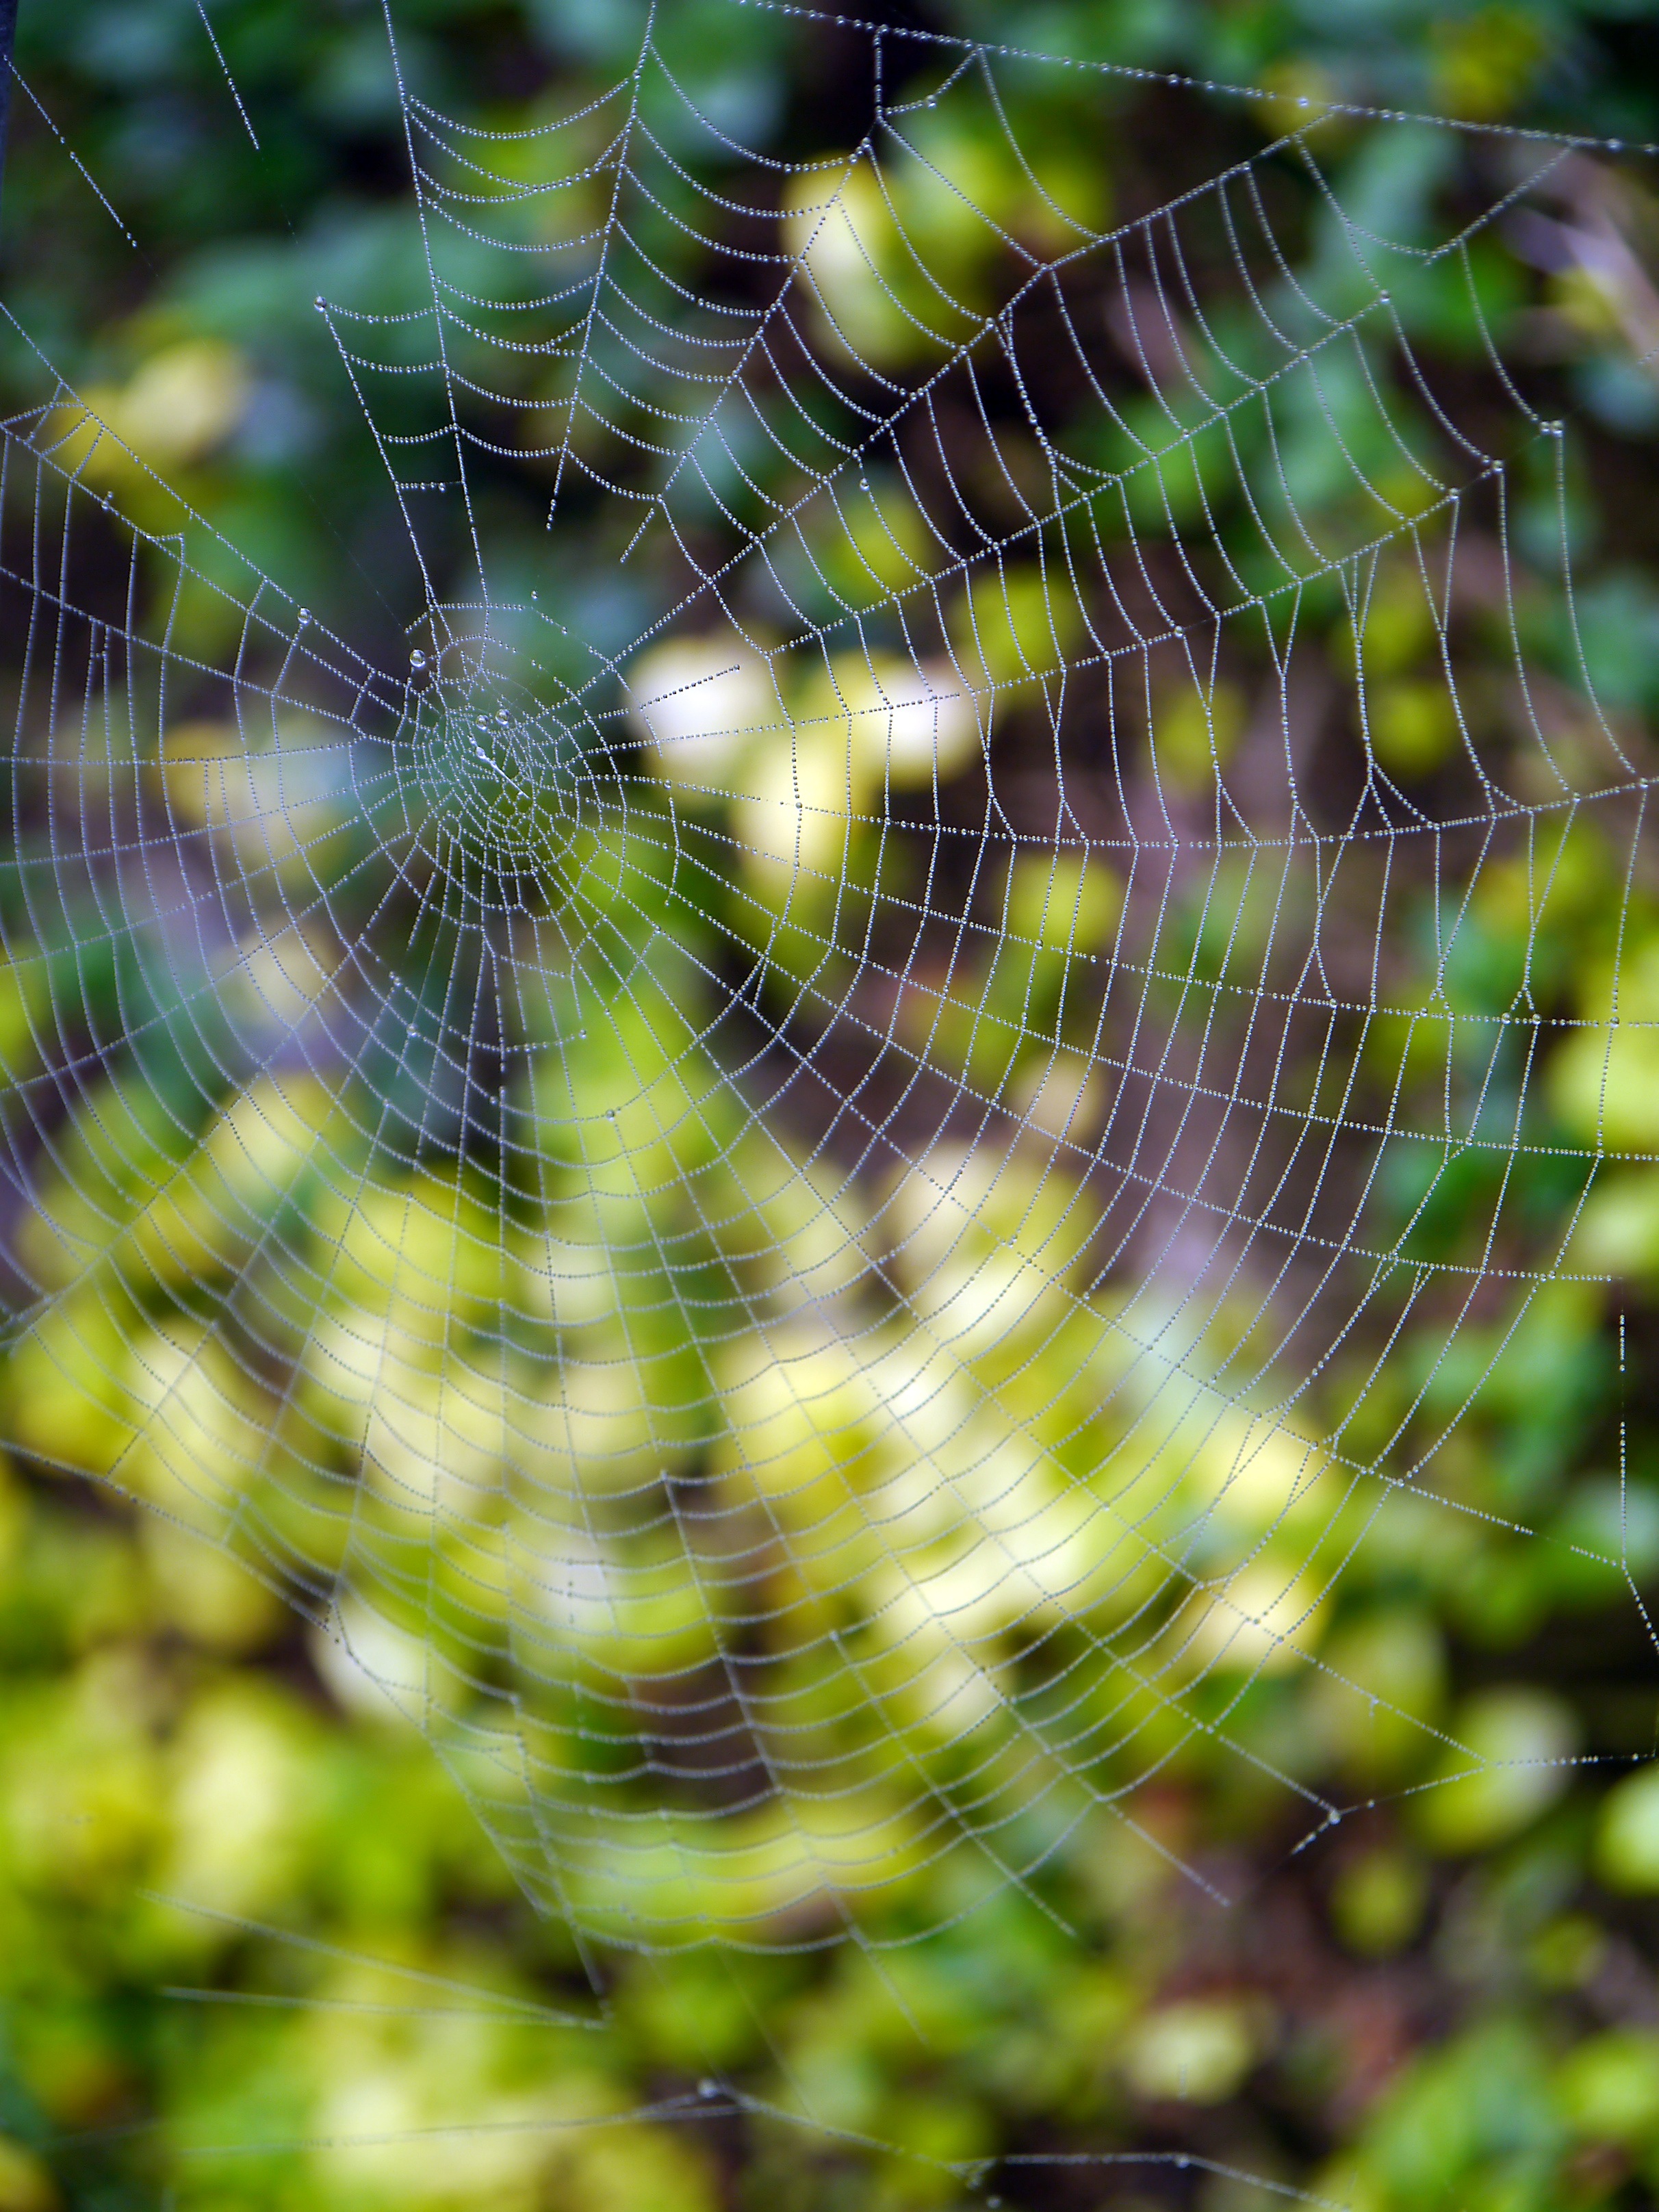
nature, dew, spiderweb, web, pattern, green, natural, fauna, material, invertebrate, spider web, cobweb, thread, close up, spider, design, net, arachnid, network, trap, moisture, macro photography, arthropod